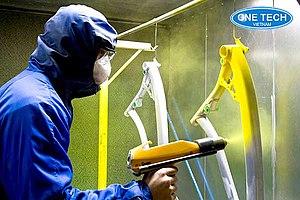
Les procédés de revêtement par poudre sont des modes d'application, à caractère non polluant, utilisés dans l'industrie pour revêtir et protéger des supports métalliques. La peinture se présente sous la forme d'une résine en poudre thermoplastique ou thermodurcissable.